Glencar Lough

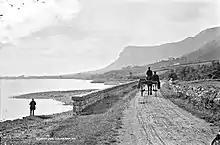
Photo by Robert French, taken before 1914

Fish present in Glencar Lough include salmon and brown trout. Bird life includes tufted duck, pochard and goldeneye. These are migratory species which winter at the lake.